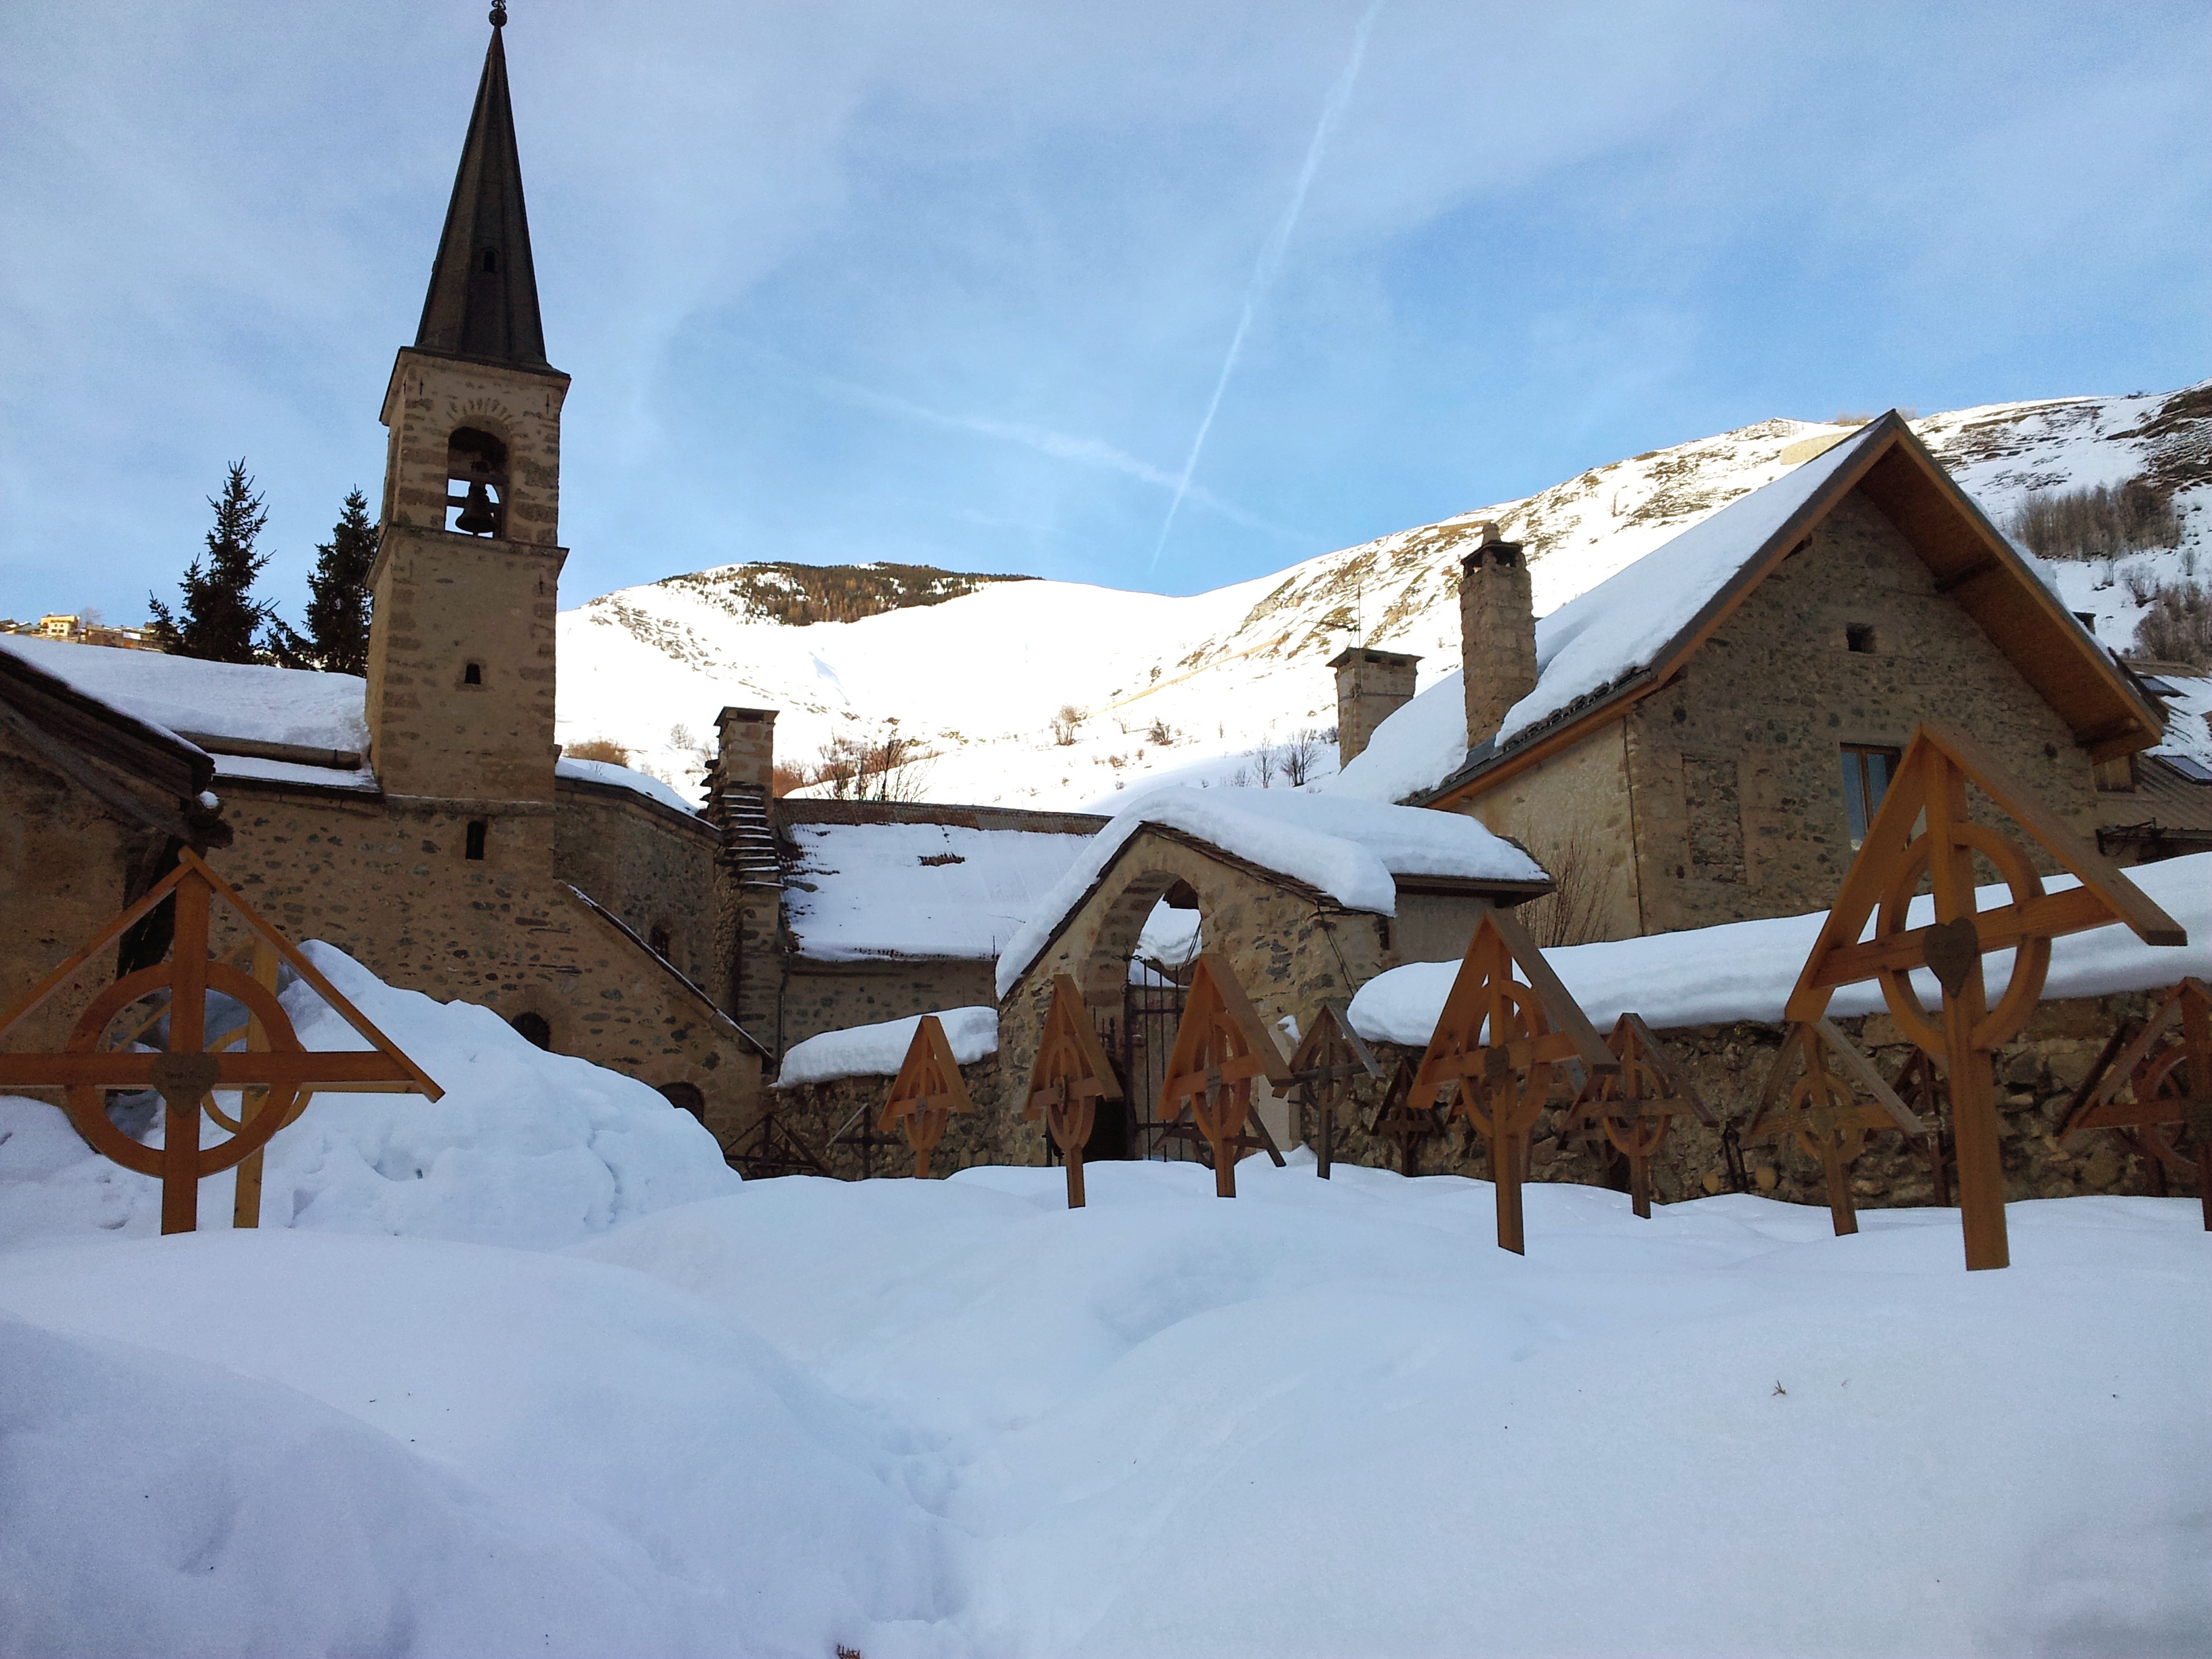
landscape, mountain, snow, cold, winter, sky, hiking, white, mountain range, france, ice, weather, church, cemetery, tombstone, season, summit, mountains, alps, campanile, sci, tops, severe the meije